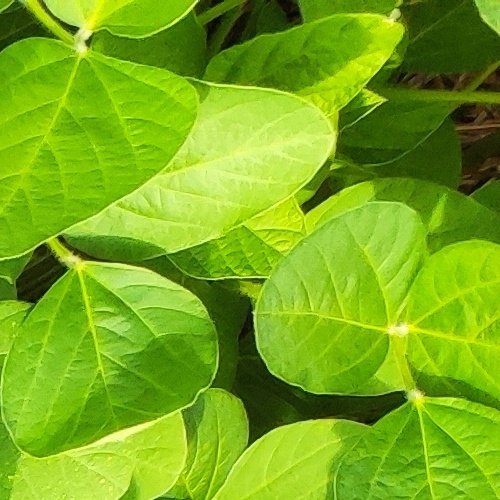
Label: Healthy